Babcock-Shattuck House

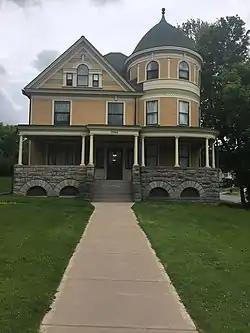
House in 2021

The Babcock-Shattuck House (also known as the Jewish War Veterans Post) is a prominent house at the corner of East Genesee and Westcott Streets in Syracuse, New York.